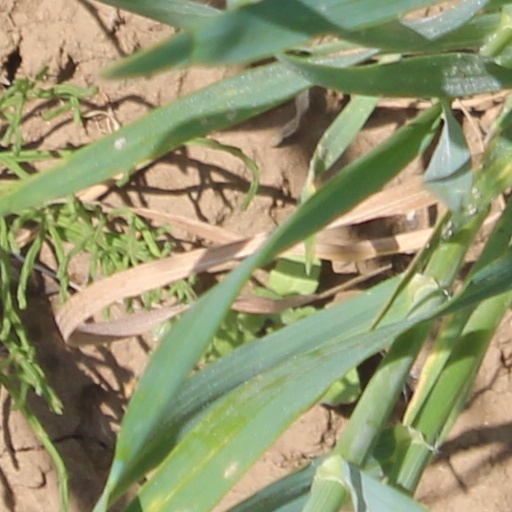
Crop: wheat